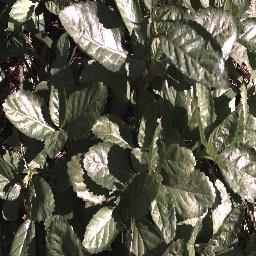
Label: snake_weed